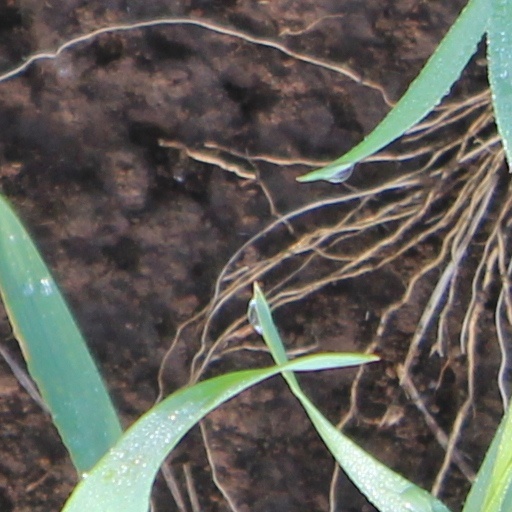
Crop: wheat